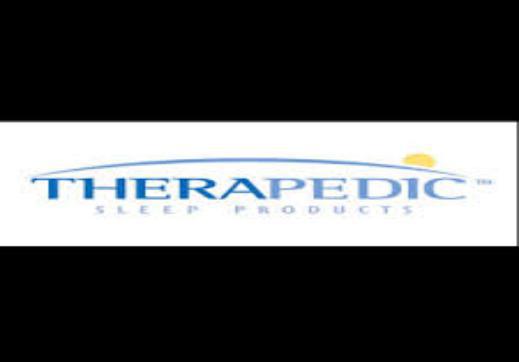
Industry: Necessities